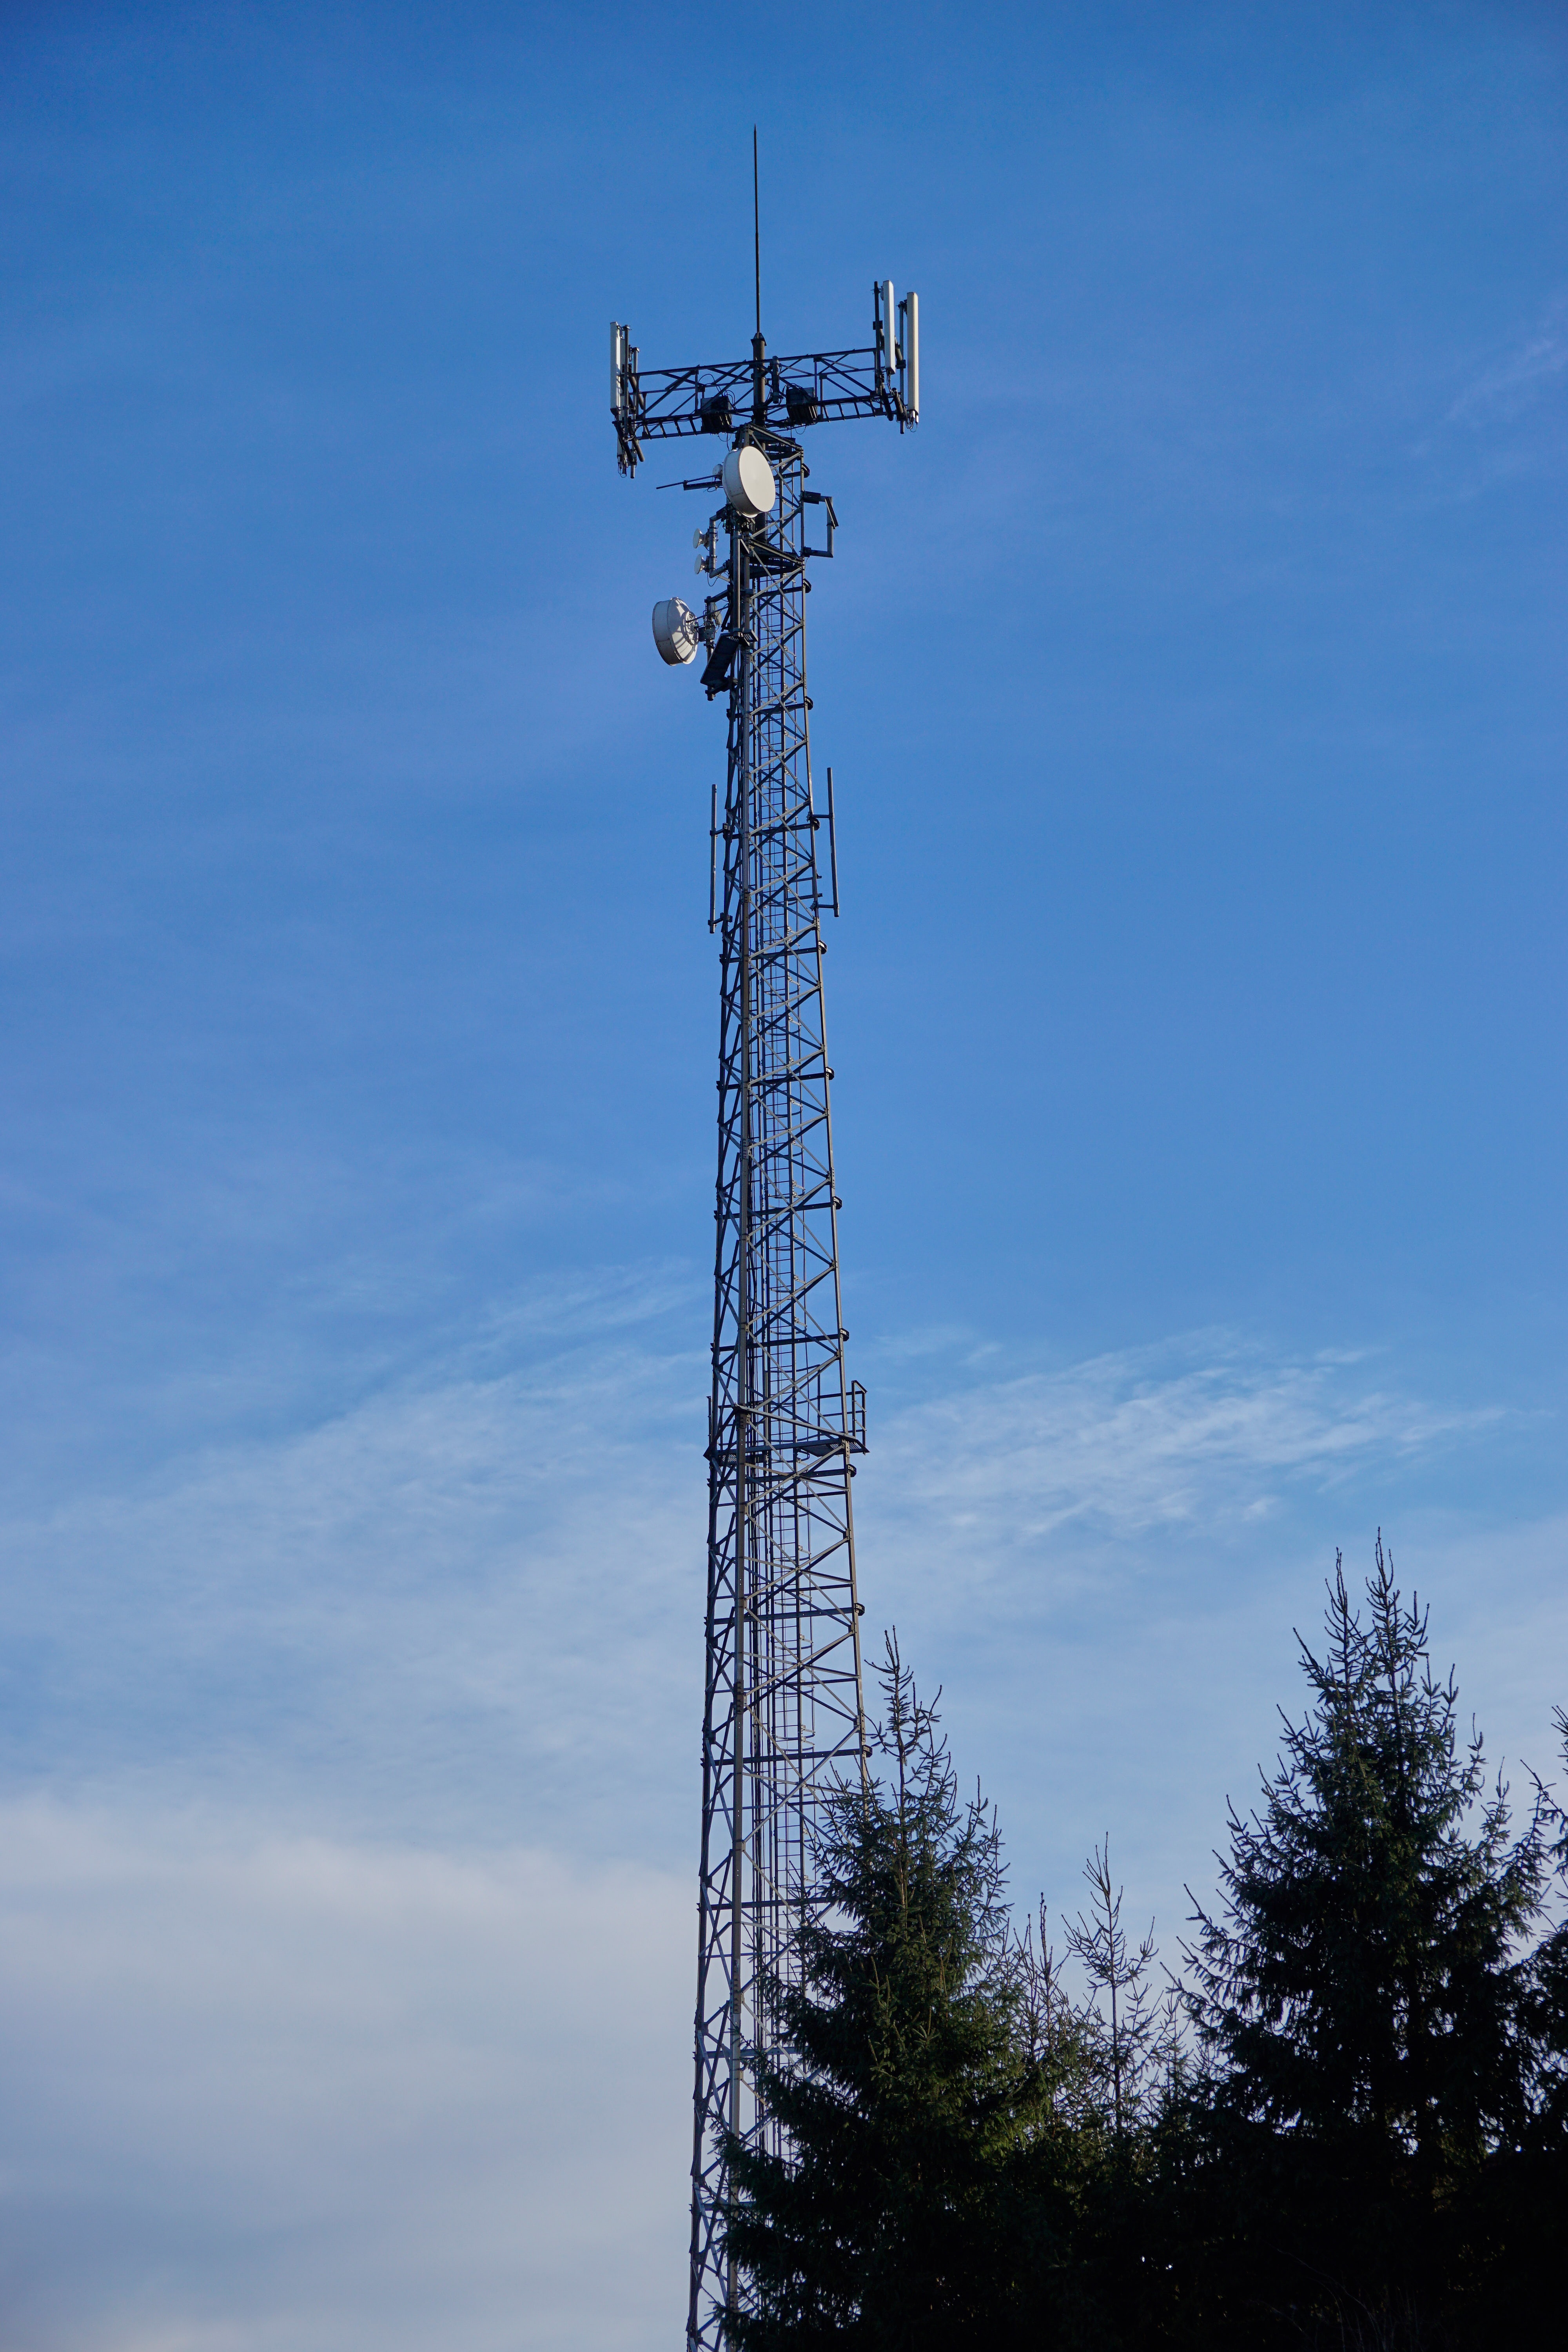
sky, tower, mast, blue, electricity, spire, steeple, transmission tower, radio mast, telecommunication, telecommunication mast, the antenna, overhead power line